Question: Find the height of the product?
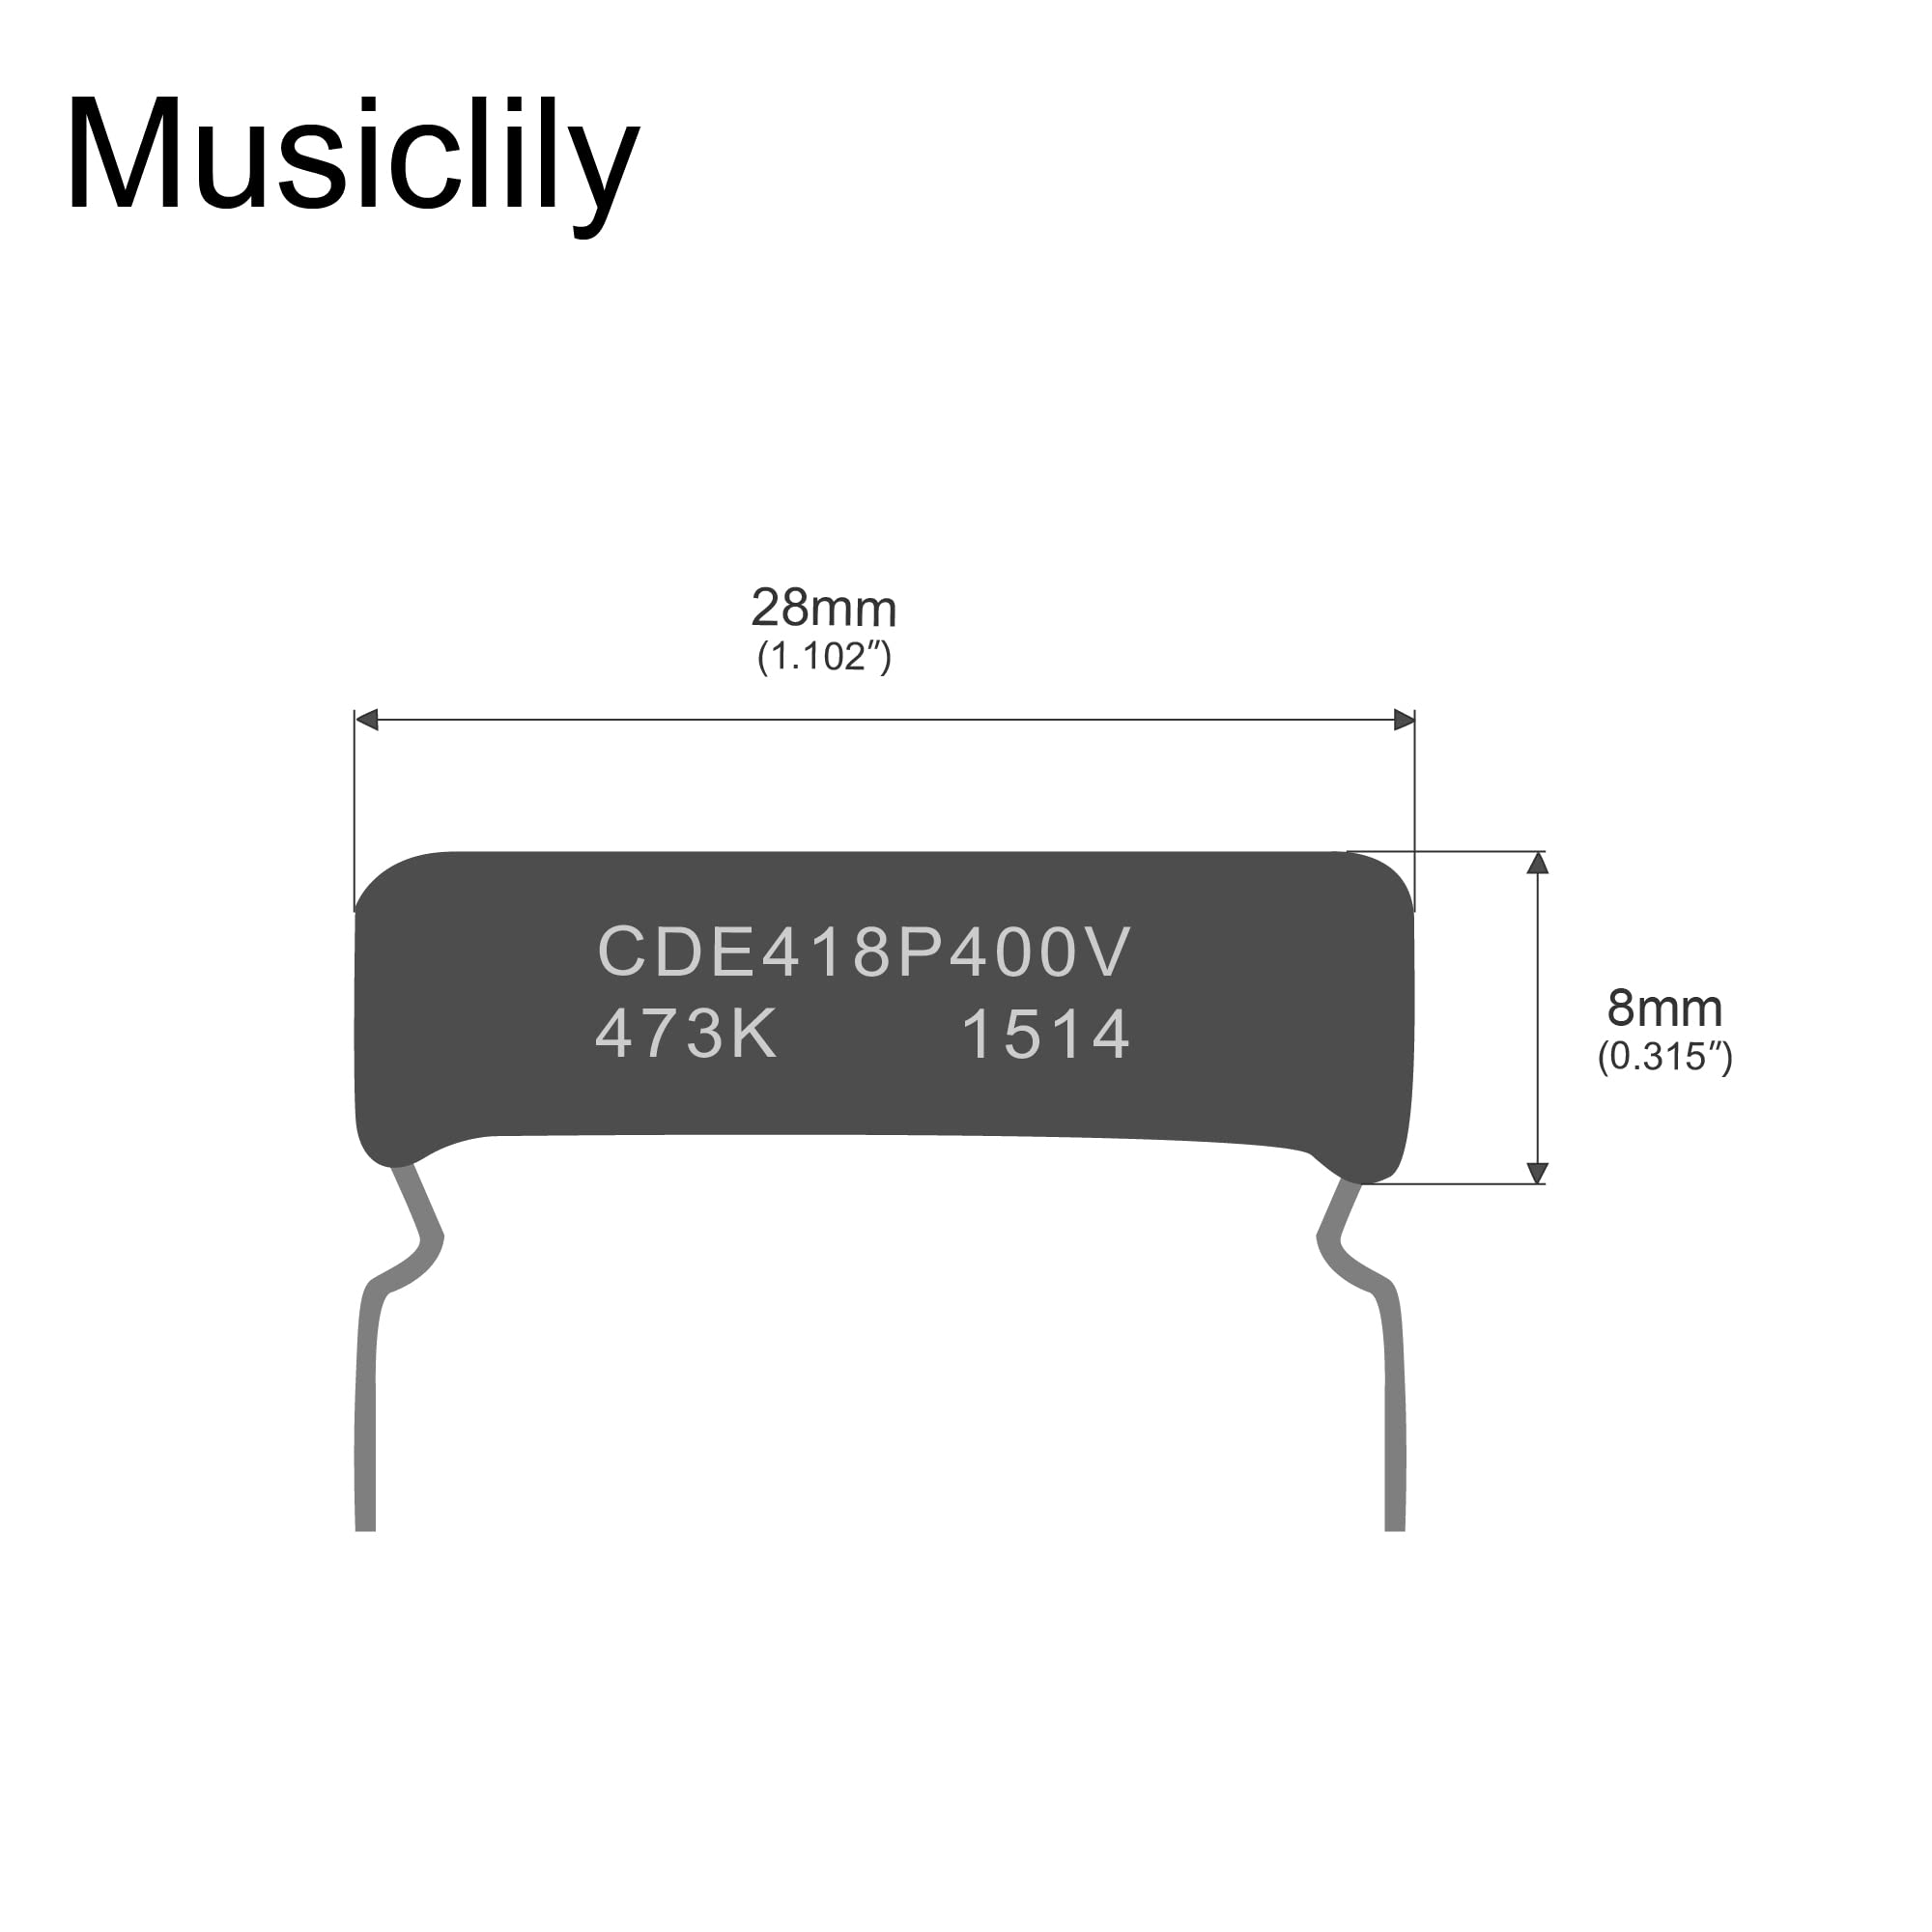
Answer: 1.102 inch